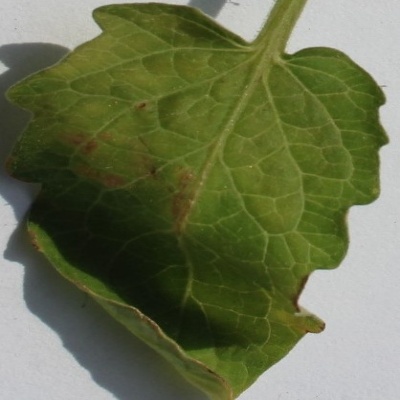
Crop: Tomato
Condition: leaf blight